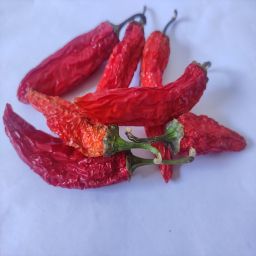
Crop: New Mexico Green Chile
Quality: Dried